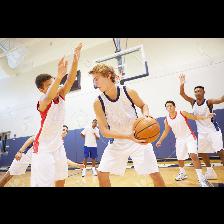
Label: Human